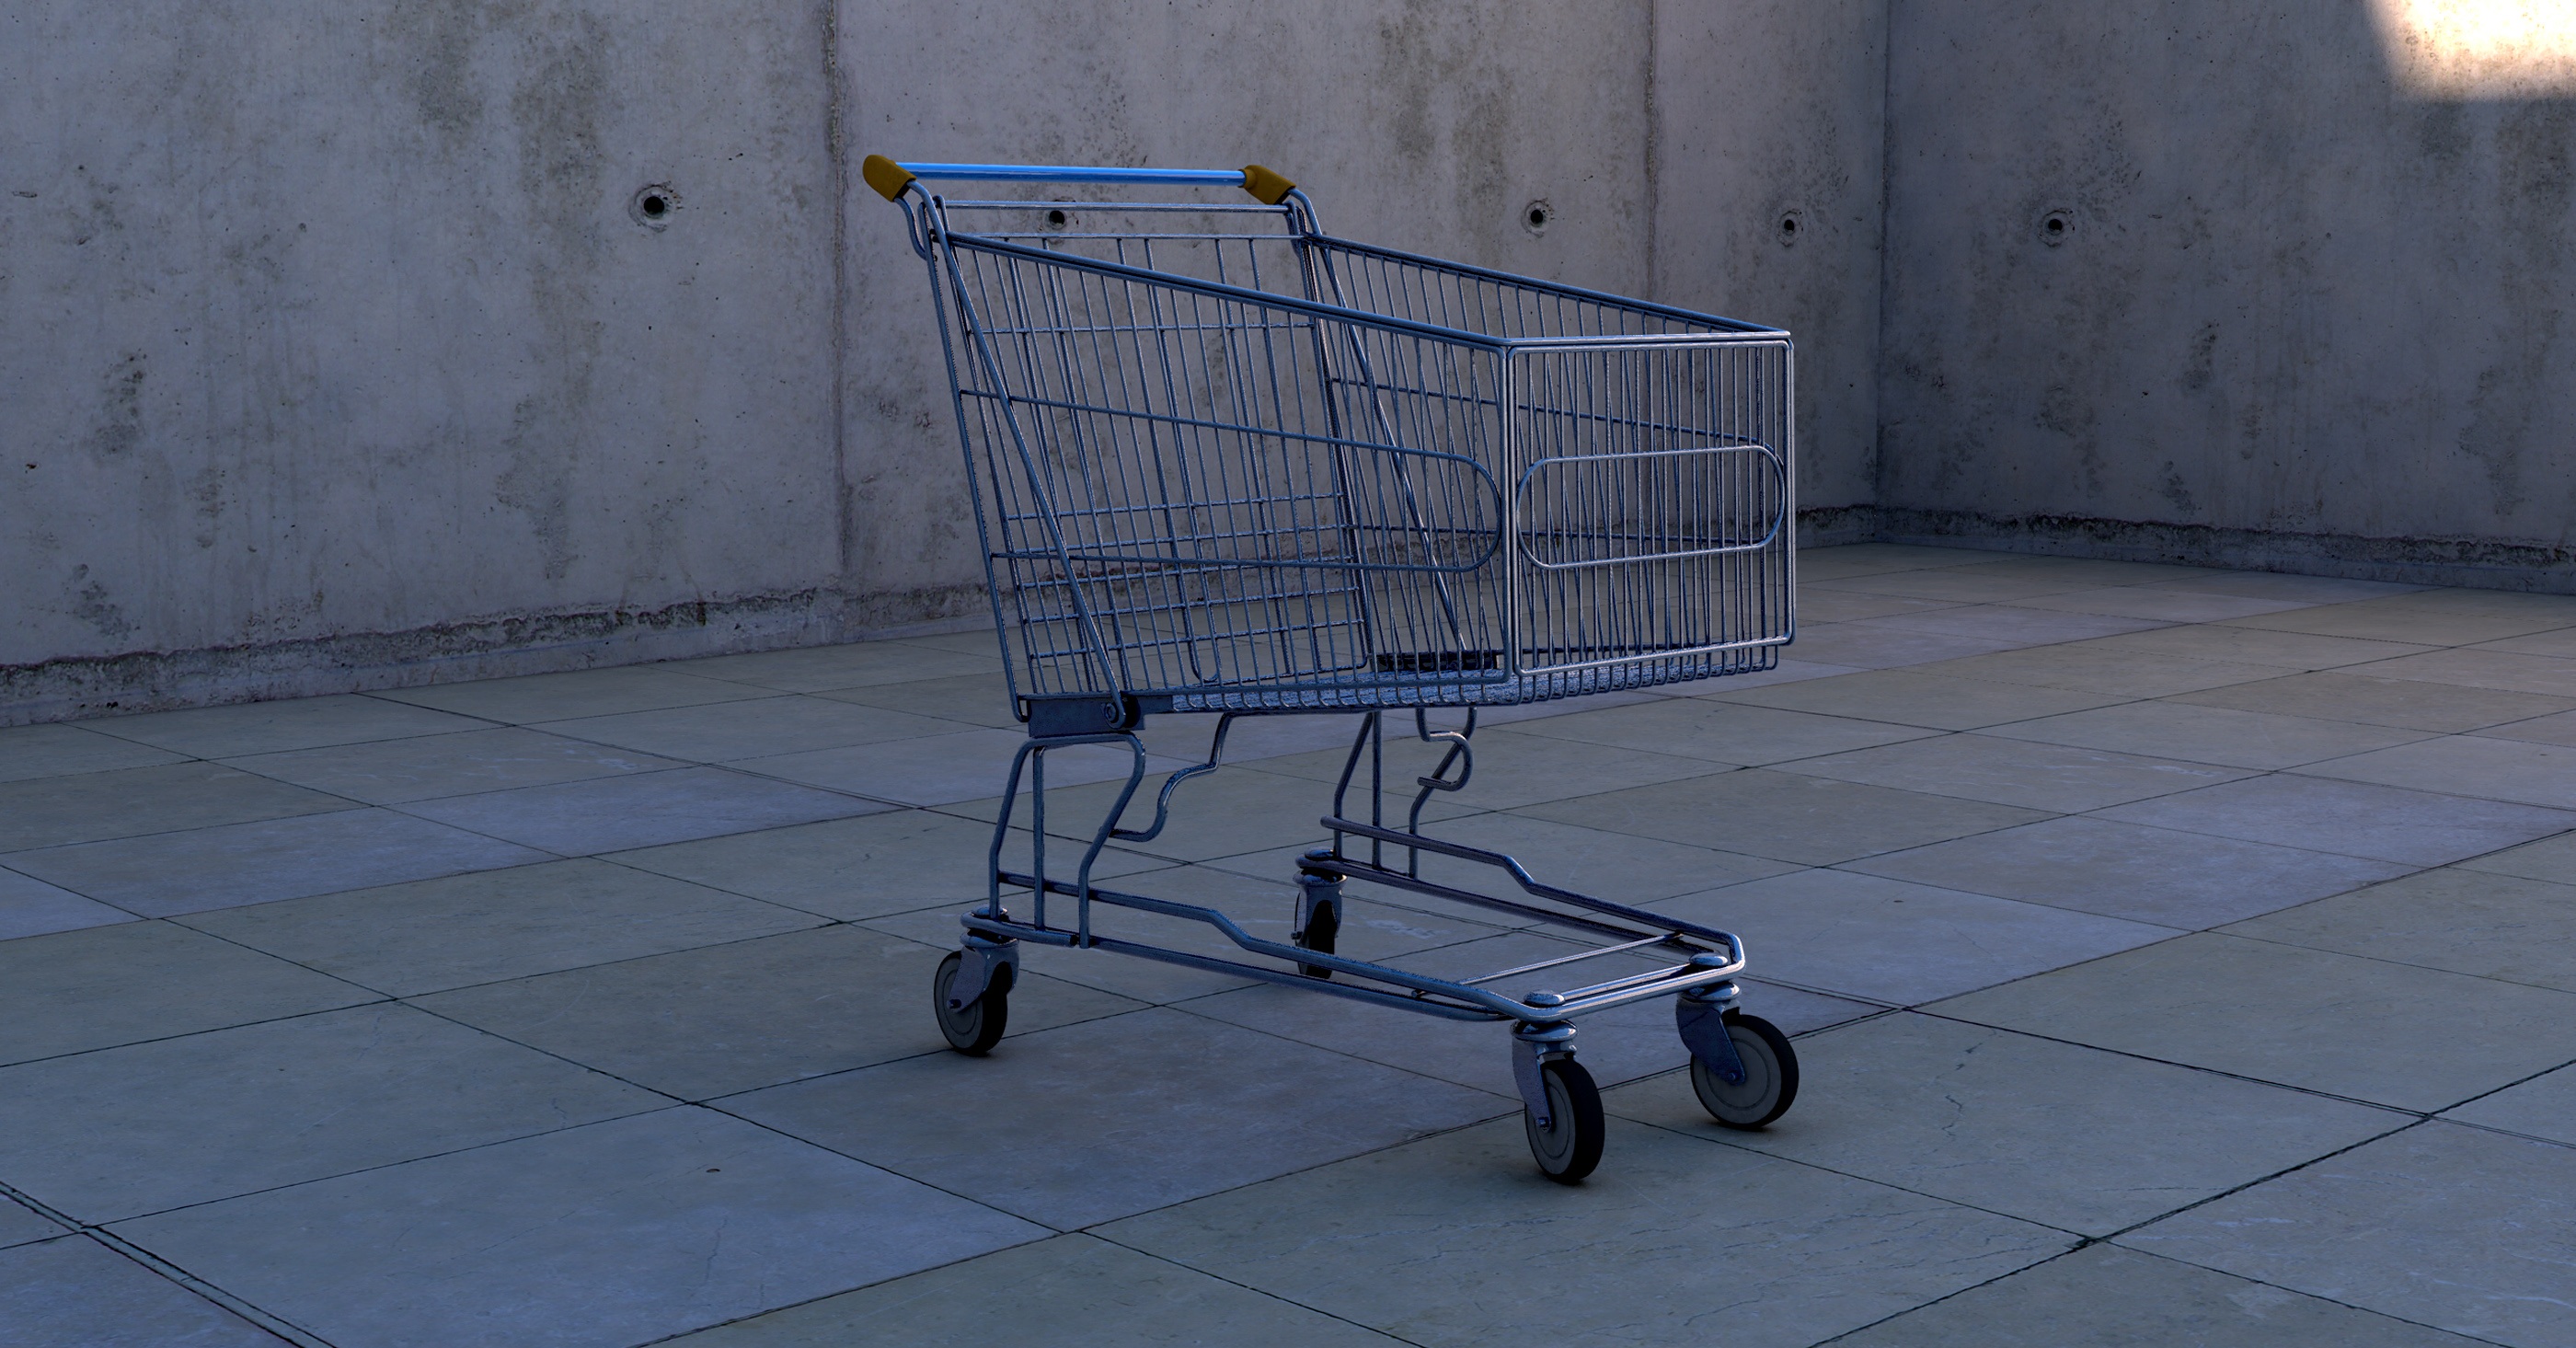
shopping cart, dolly cart, shopping, contour, metallic, sun reflections, shadow, hall, concrete wall, monochrome, 3d, 3d model, computer graphics, 3d visualization, rendering